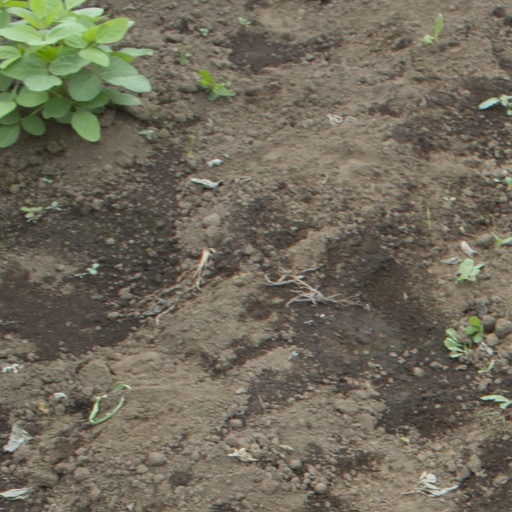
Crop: soybean